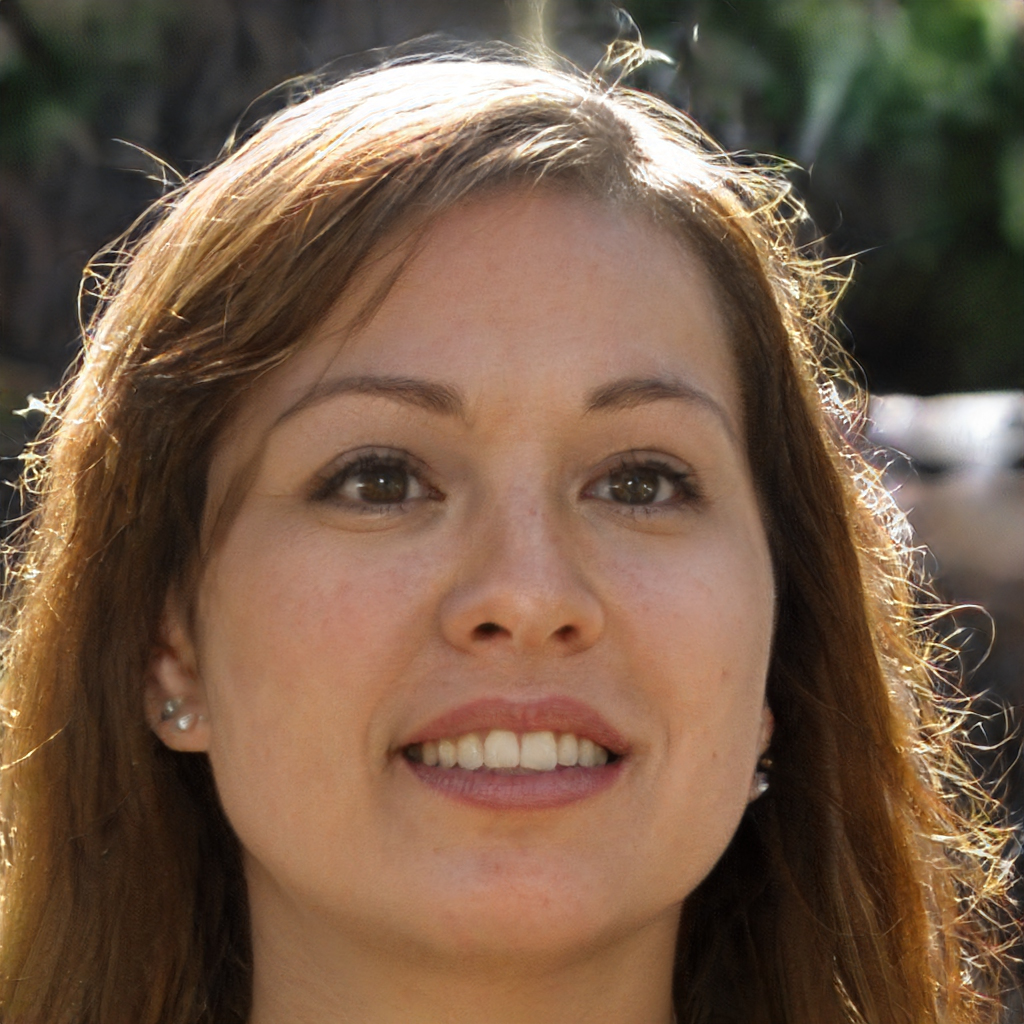
Portrait style: Real Portrait